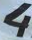
Number: 4